National Pledge (India)

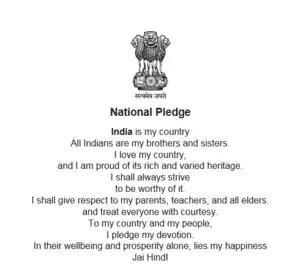
"National Pledge of India"

The Indian National Pledge was composed by Pydimarri Venkata Subba Rao. Subbarao, a noted author in Telugu and a bureaucrat, composed the pledge while serving as the District Treasury Officer of Visakhapatnam District in 1962. He presented it to the senior Congress leader Tenneti Viswanadham who forwarded it to the then Education Minister P.V.G. Raju. Subba Rao was born in Anneparti, Nalgonda District, Telangana. He was an expert in Telugu, Sanskrit, English and Arabic. He worked as Treasury Officer in the state of Hyderabad. After the formation of Andhra Pradesh, he worked in Khammam, Nizamabad, Nellore, Visakhapatnam and Nalgonda Districts. The pledge was introduced in many schools in 1963.